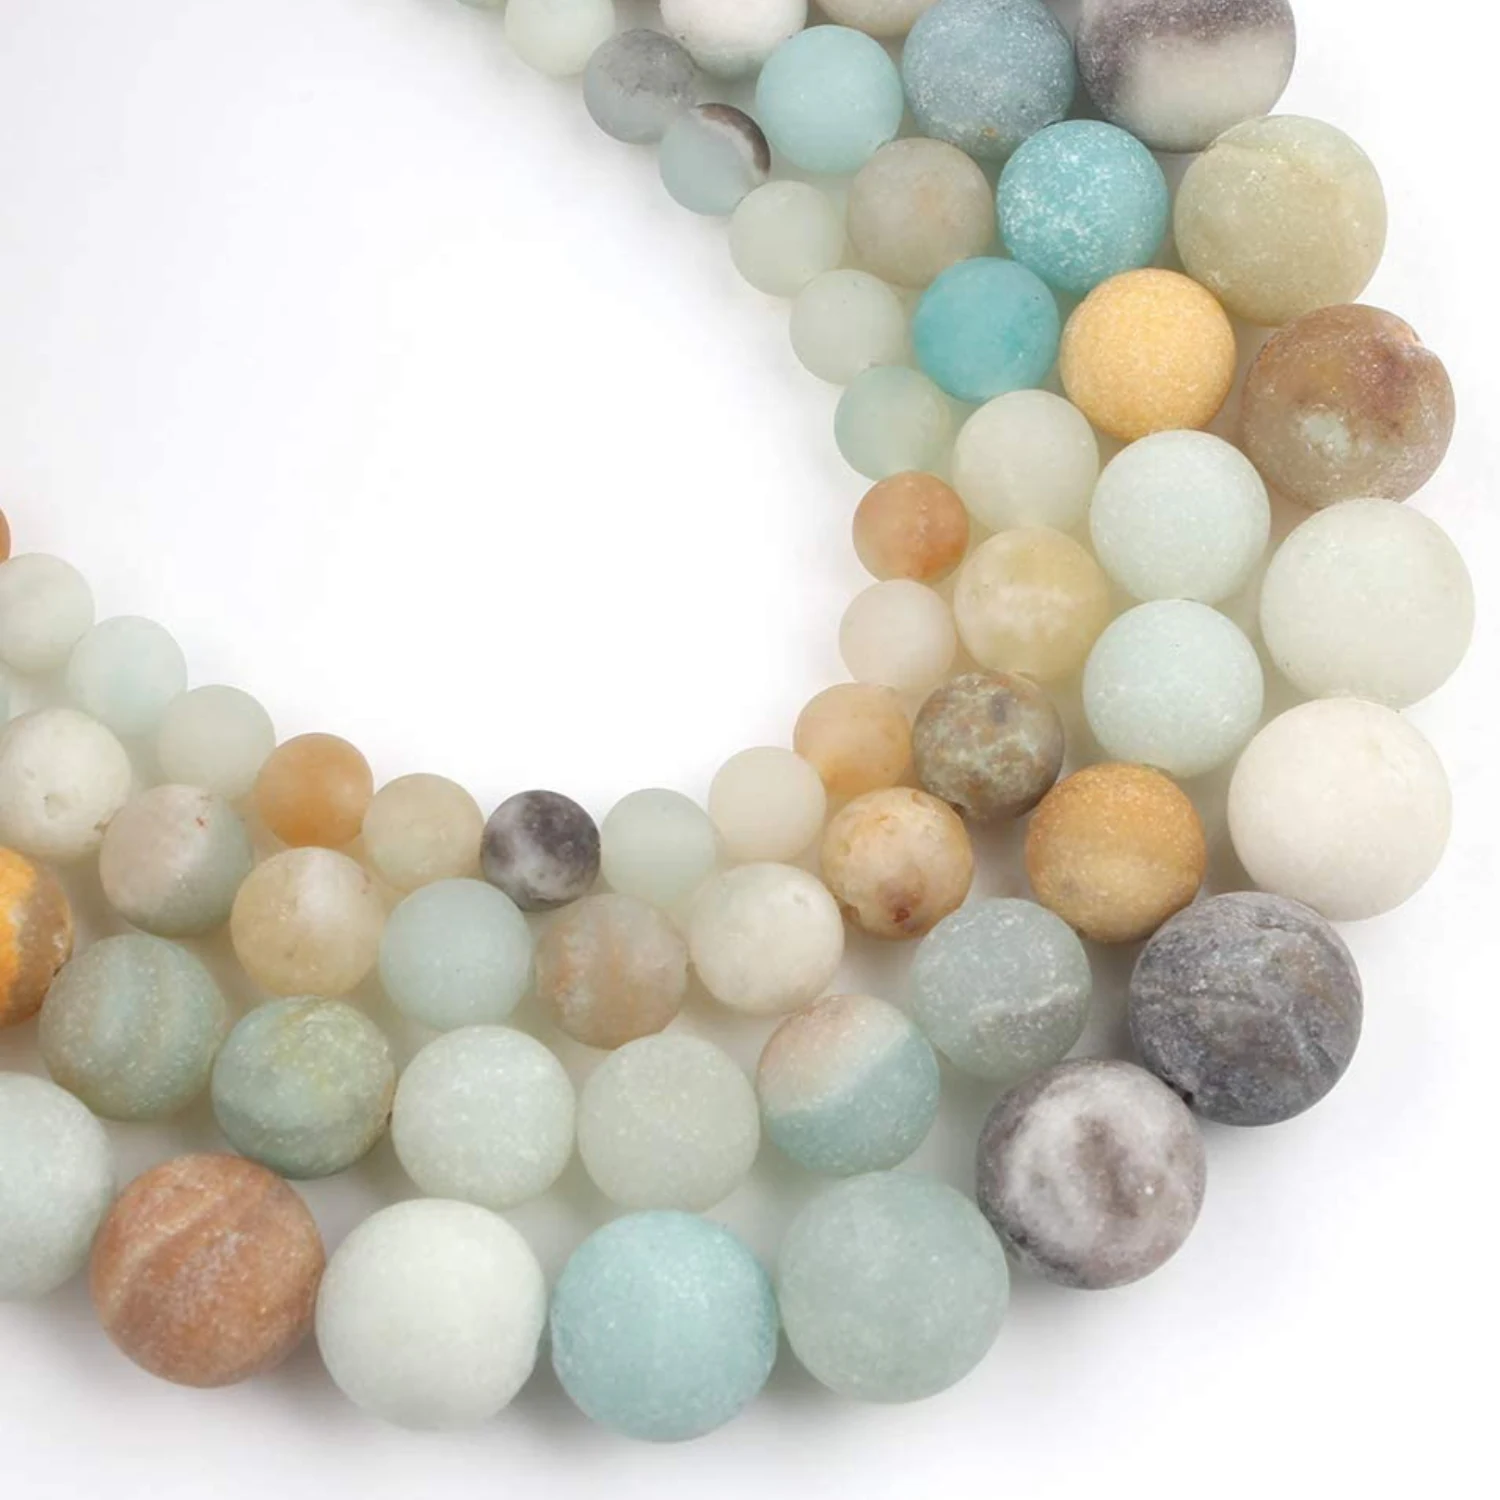
 DIYSM Jewelary making Gemstone Round Beads | (4MM, Amazonite)
Type: Bracelets & Bangles
Brand: DIYSM
Price: Rs. 395
 DIYSM Jewelary making Gemstone Round Beads | (4MM, African Turquoise)